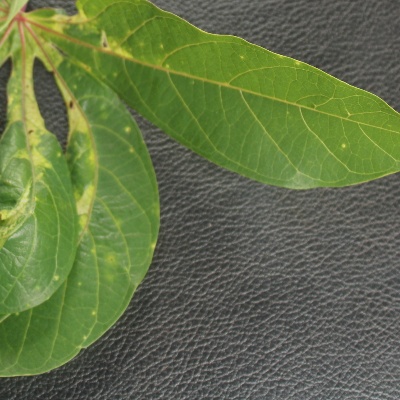
Crop: Cassava
Condition: mosaic